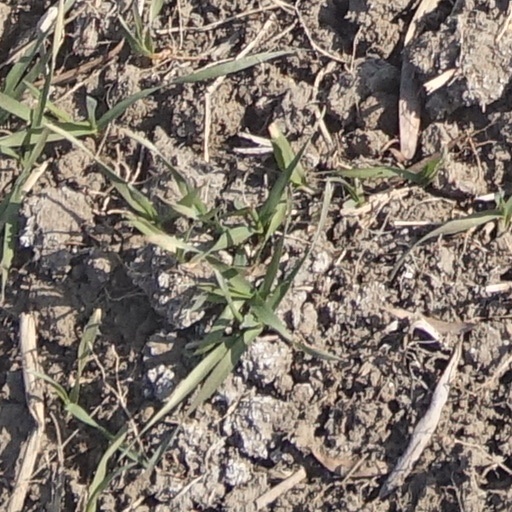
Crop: wheat